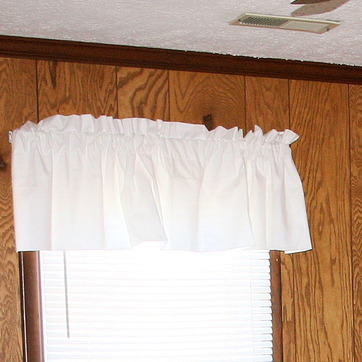
Material: fabric